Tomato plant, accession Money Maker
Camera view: horizontal (90 deg, fisheye); turntable rotation: 330 degrees
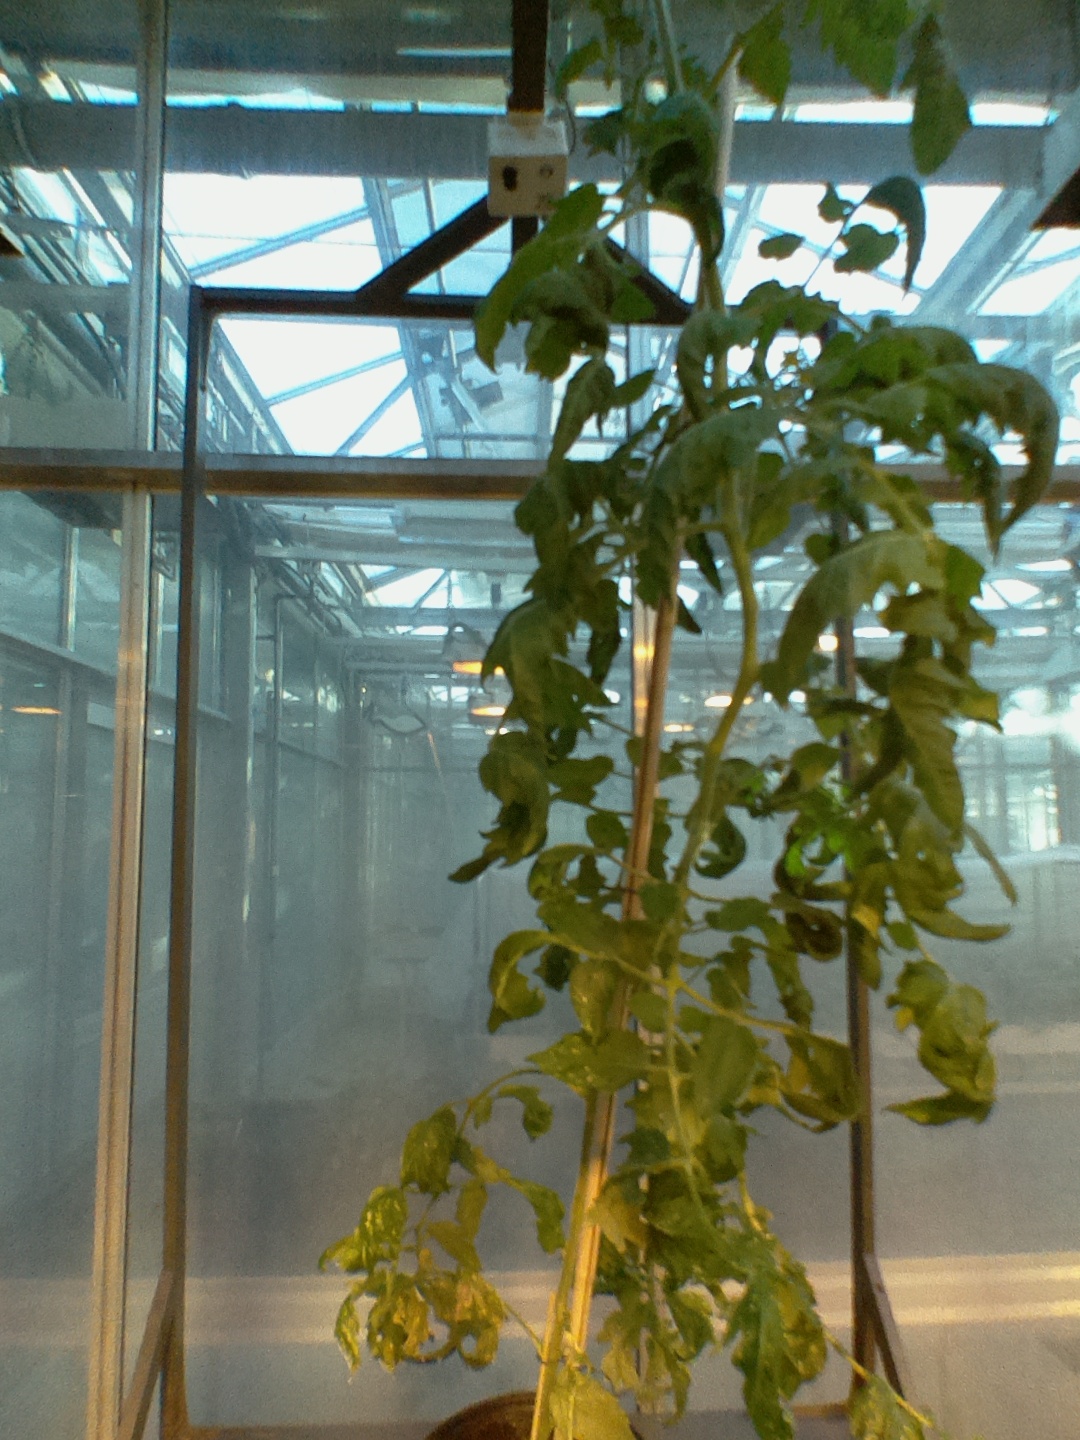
BBCH growth stage 70: Fruits at the main stem or branches visibles